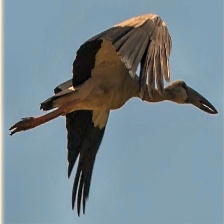
Species: ASIAN OPENBILL STORK
Scientific name: ANASTOMUS OSCITANS
ImageNet parent category: white_stork